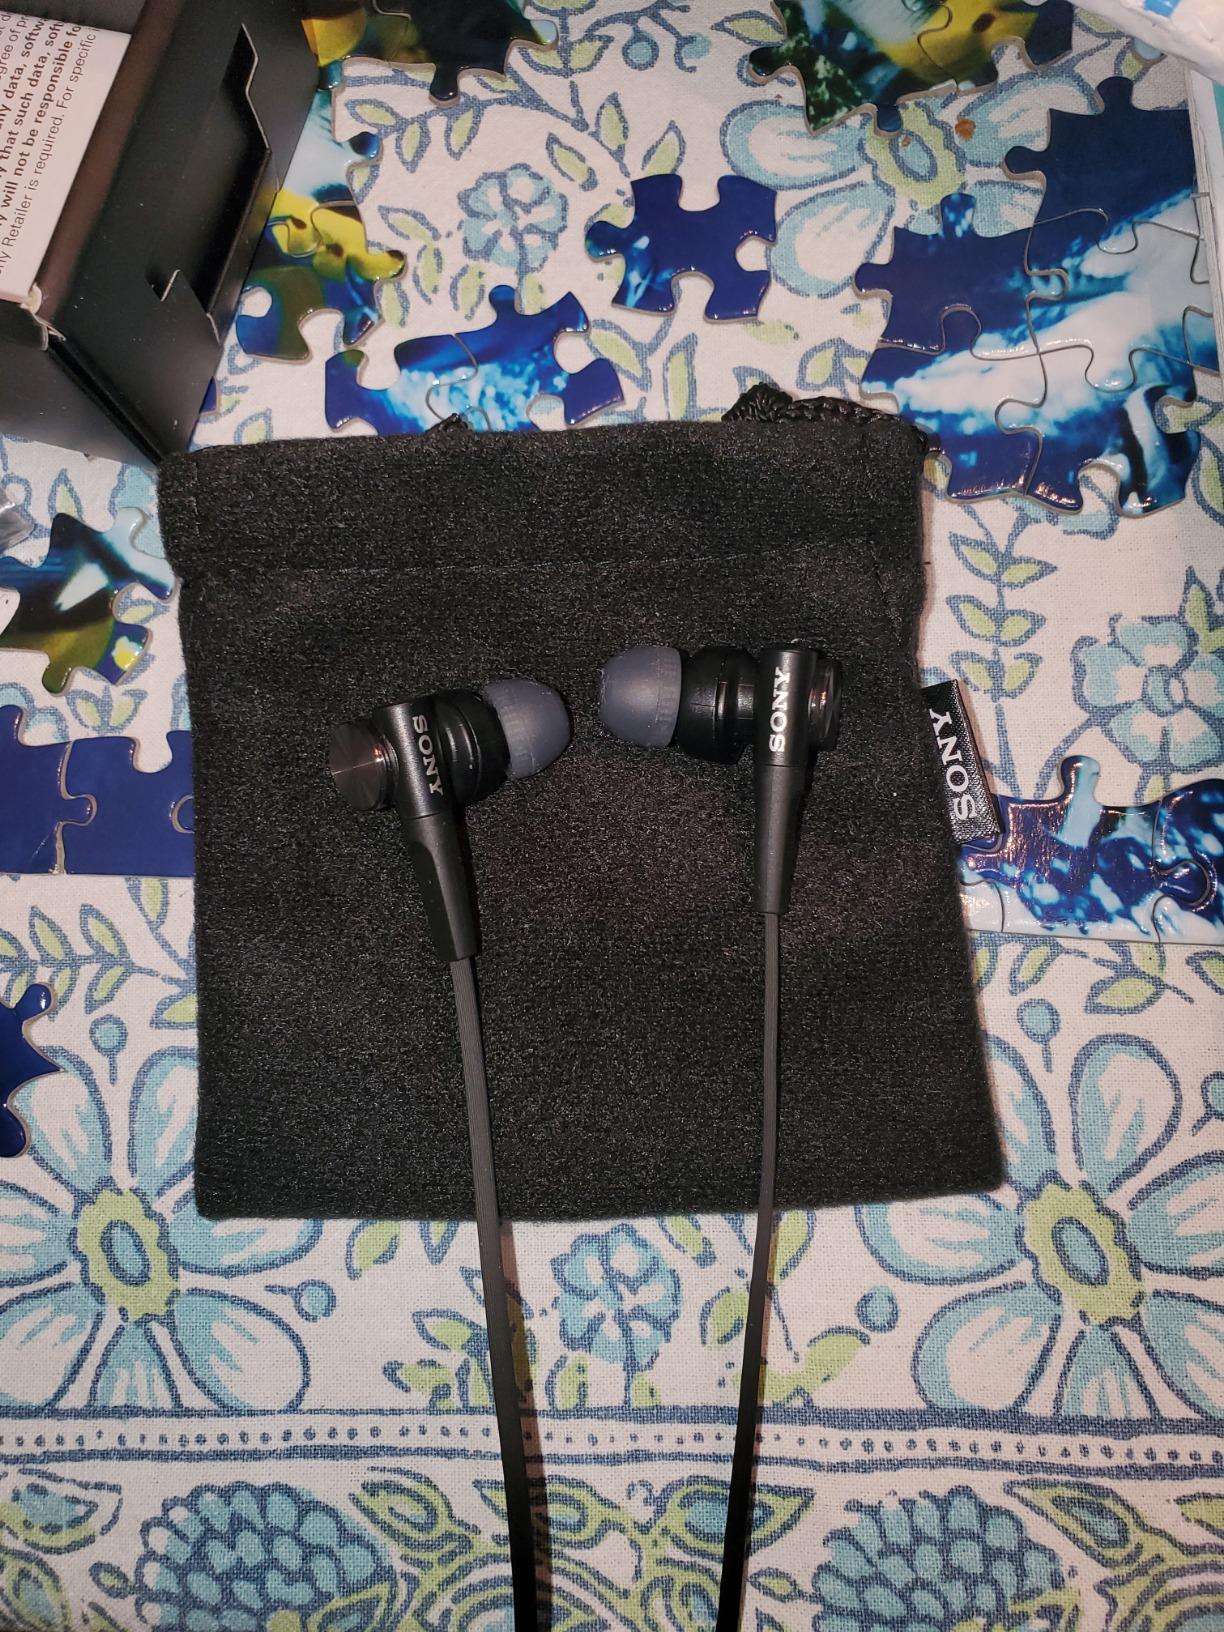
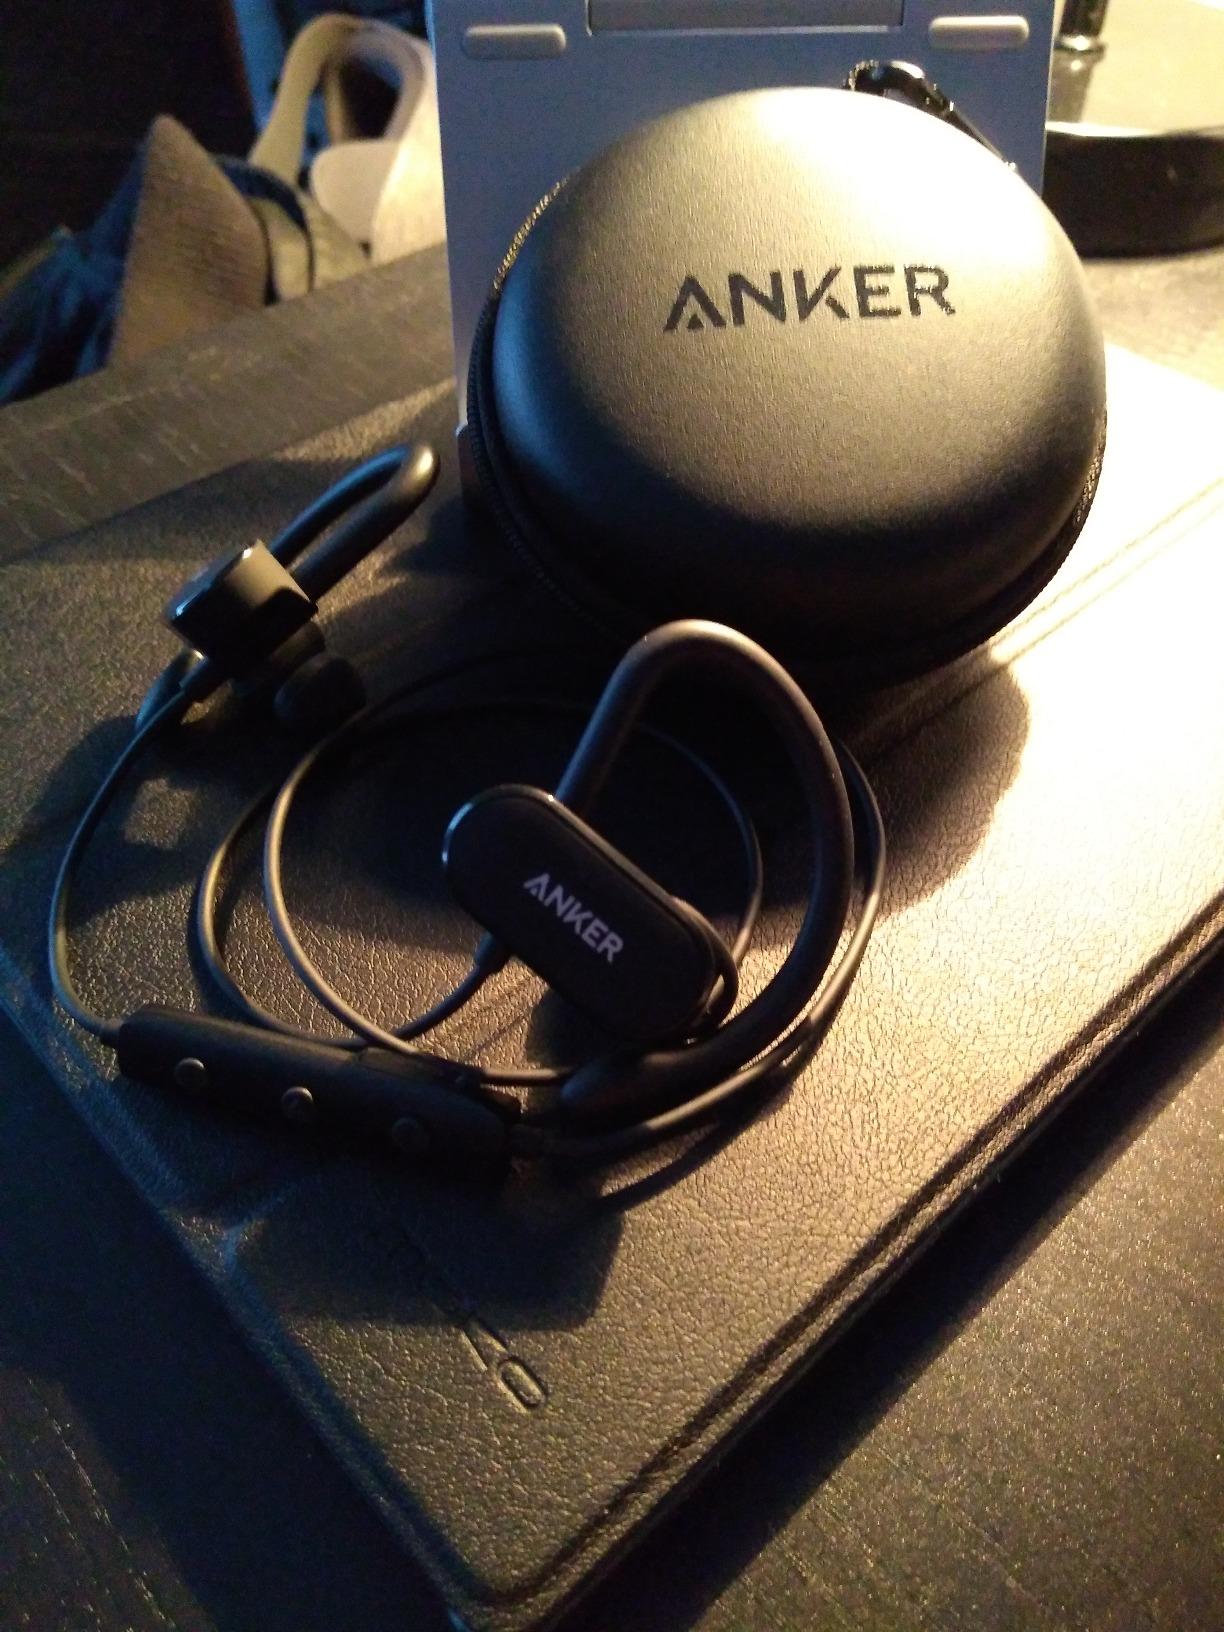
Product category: headphones
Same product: no